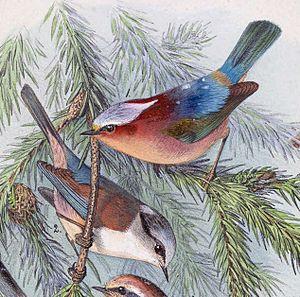
La Mésange mitrée est une espèce d'oiseaux de la famille des Aegithalidae.